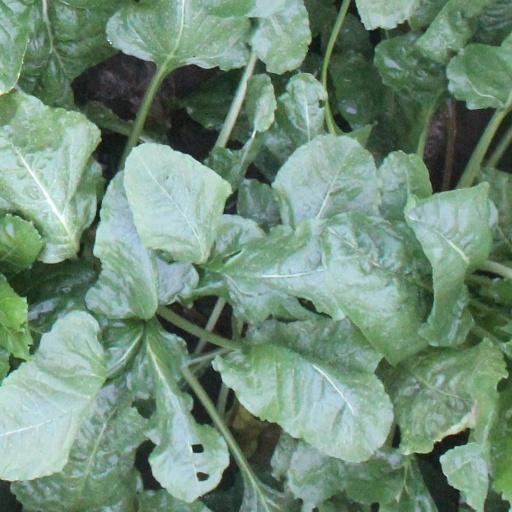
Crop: sugar beet